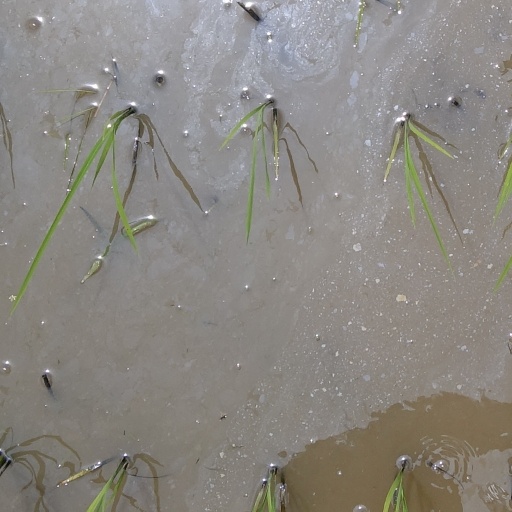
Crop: rice